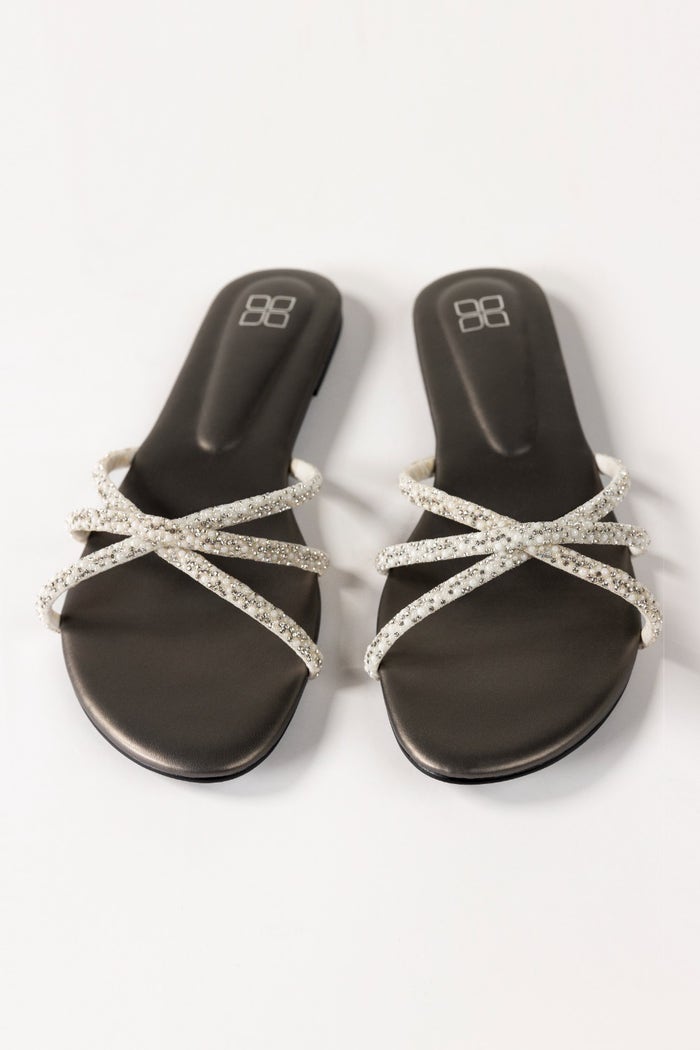
black silver crystal embellished slide sandal